The 9:45 Accommodation

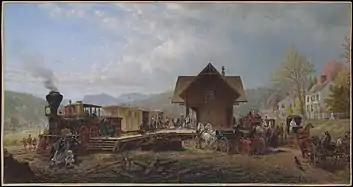
The 1867 iteration of the work in the collection of the Metropolitan Museum of Art. As opposed to the 1864 version of the painting, the Met painting is done in oil on canvas.

Henry painted his original "9:45" in 1864 using oil paint on wood panel. This earliest painting is in the collection of the Morse Museum of American Art in Winter Park, Florida. The museum's first director, Hugh F. McKean, once described "9:45" as a painting that "has won the hearts of many Americans."